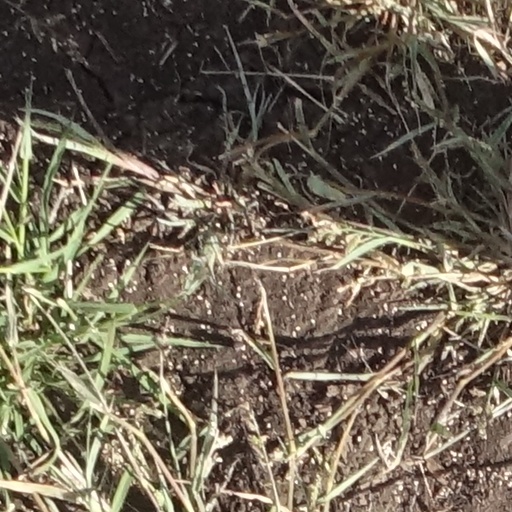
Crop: sorghum